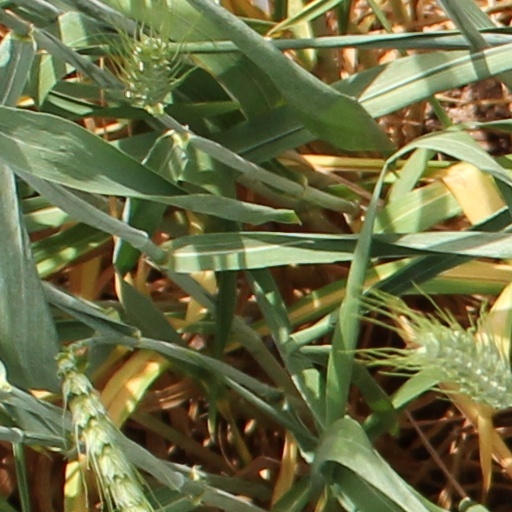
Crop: wheat